Karine Danielyan

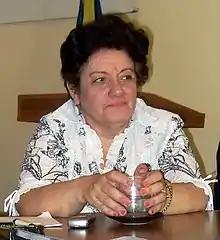
Danielyan in 2010

Karine Danielyan (9 June 1947 – 4 April 2022), was an Armenian politician, biophysicist, and opinion journalist, who served as Minister of Nature Protection of Armenia from 1991 to 1994. Her death was announced on Facebook on the 4th of April 2022 by her daughter.